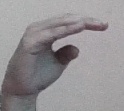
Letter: jeem